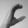
ASL letter: C